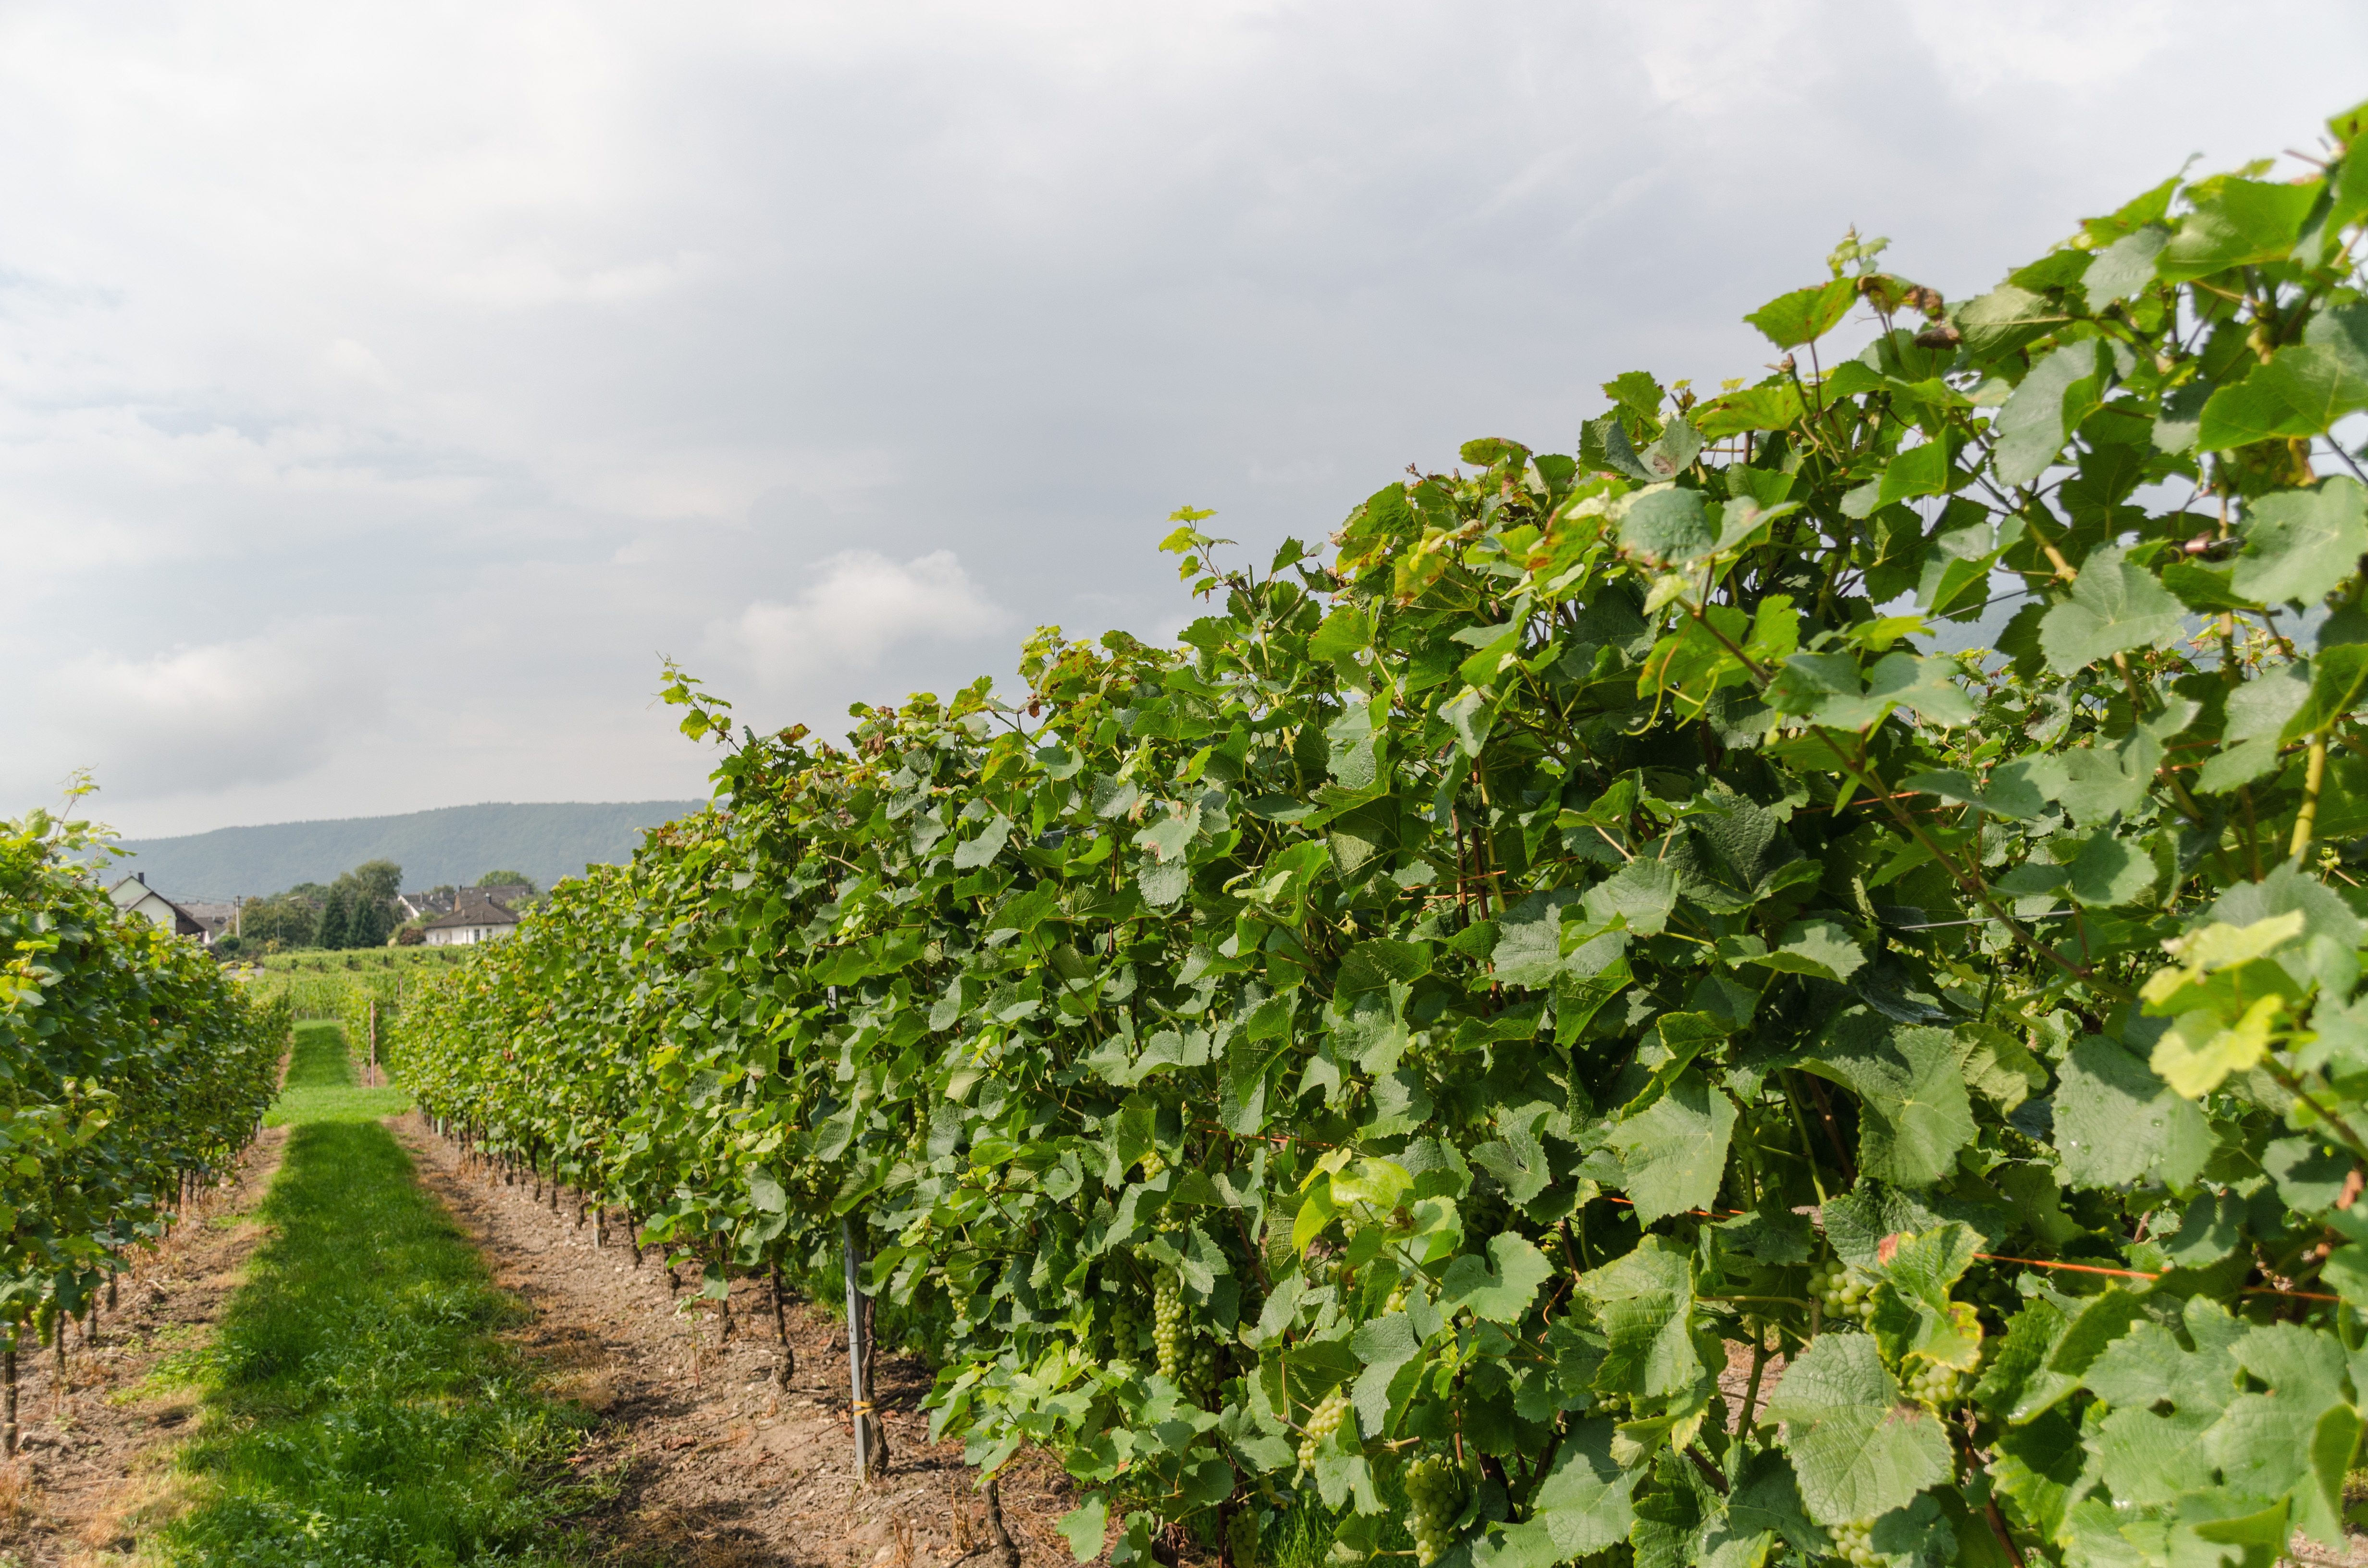
landscape, nature, plant, vineyard, wine, field, farm, flower, food, produce, crop, soil, agriculture, cultivation, vines, shrub, grapes, plantation, winegrowing, flowering plant, land plant